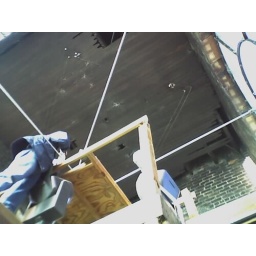
climbing into the clock tower in Main Street Station